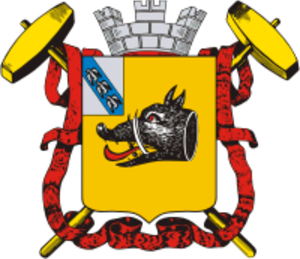
Rylsk est une ville de l'oblast de Koursk, en Russie, et le centre administratif du raïon de Rylsk. Sa population s'élevait à 16 242 habitants en 2016.